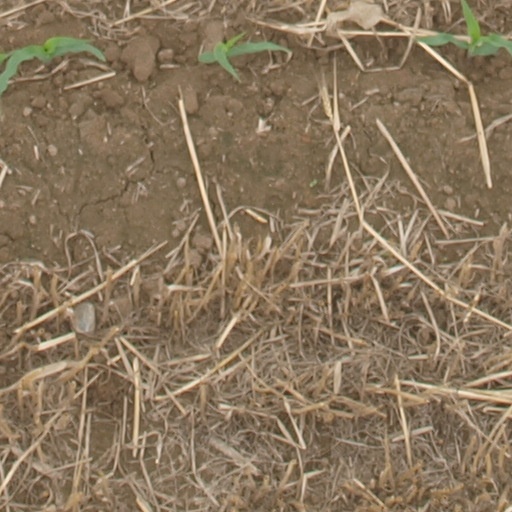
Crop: maize; corn